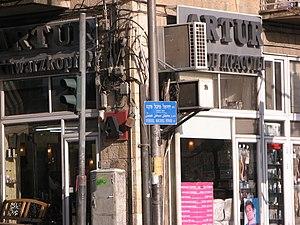
Jérusalem ouest - Quartier MEKOR BARUKH - plaque de la rue ""PINES"" (at the corner with Jaffa road)"